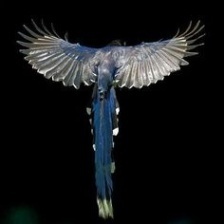
Species: TAIWAN MAGPIE
Scientific name: UROCISSA CAERULEA
ImageNet parent category: magpie